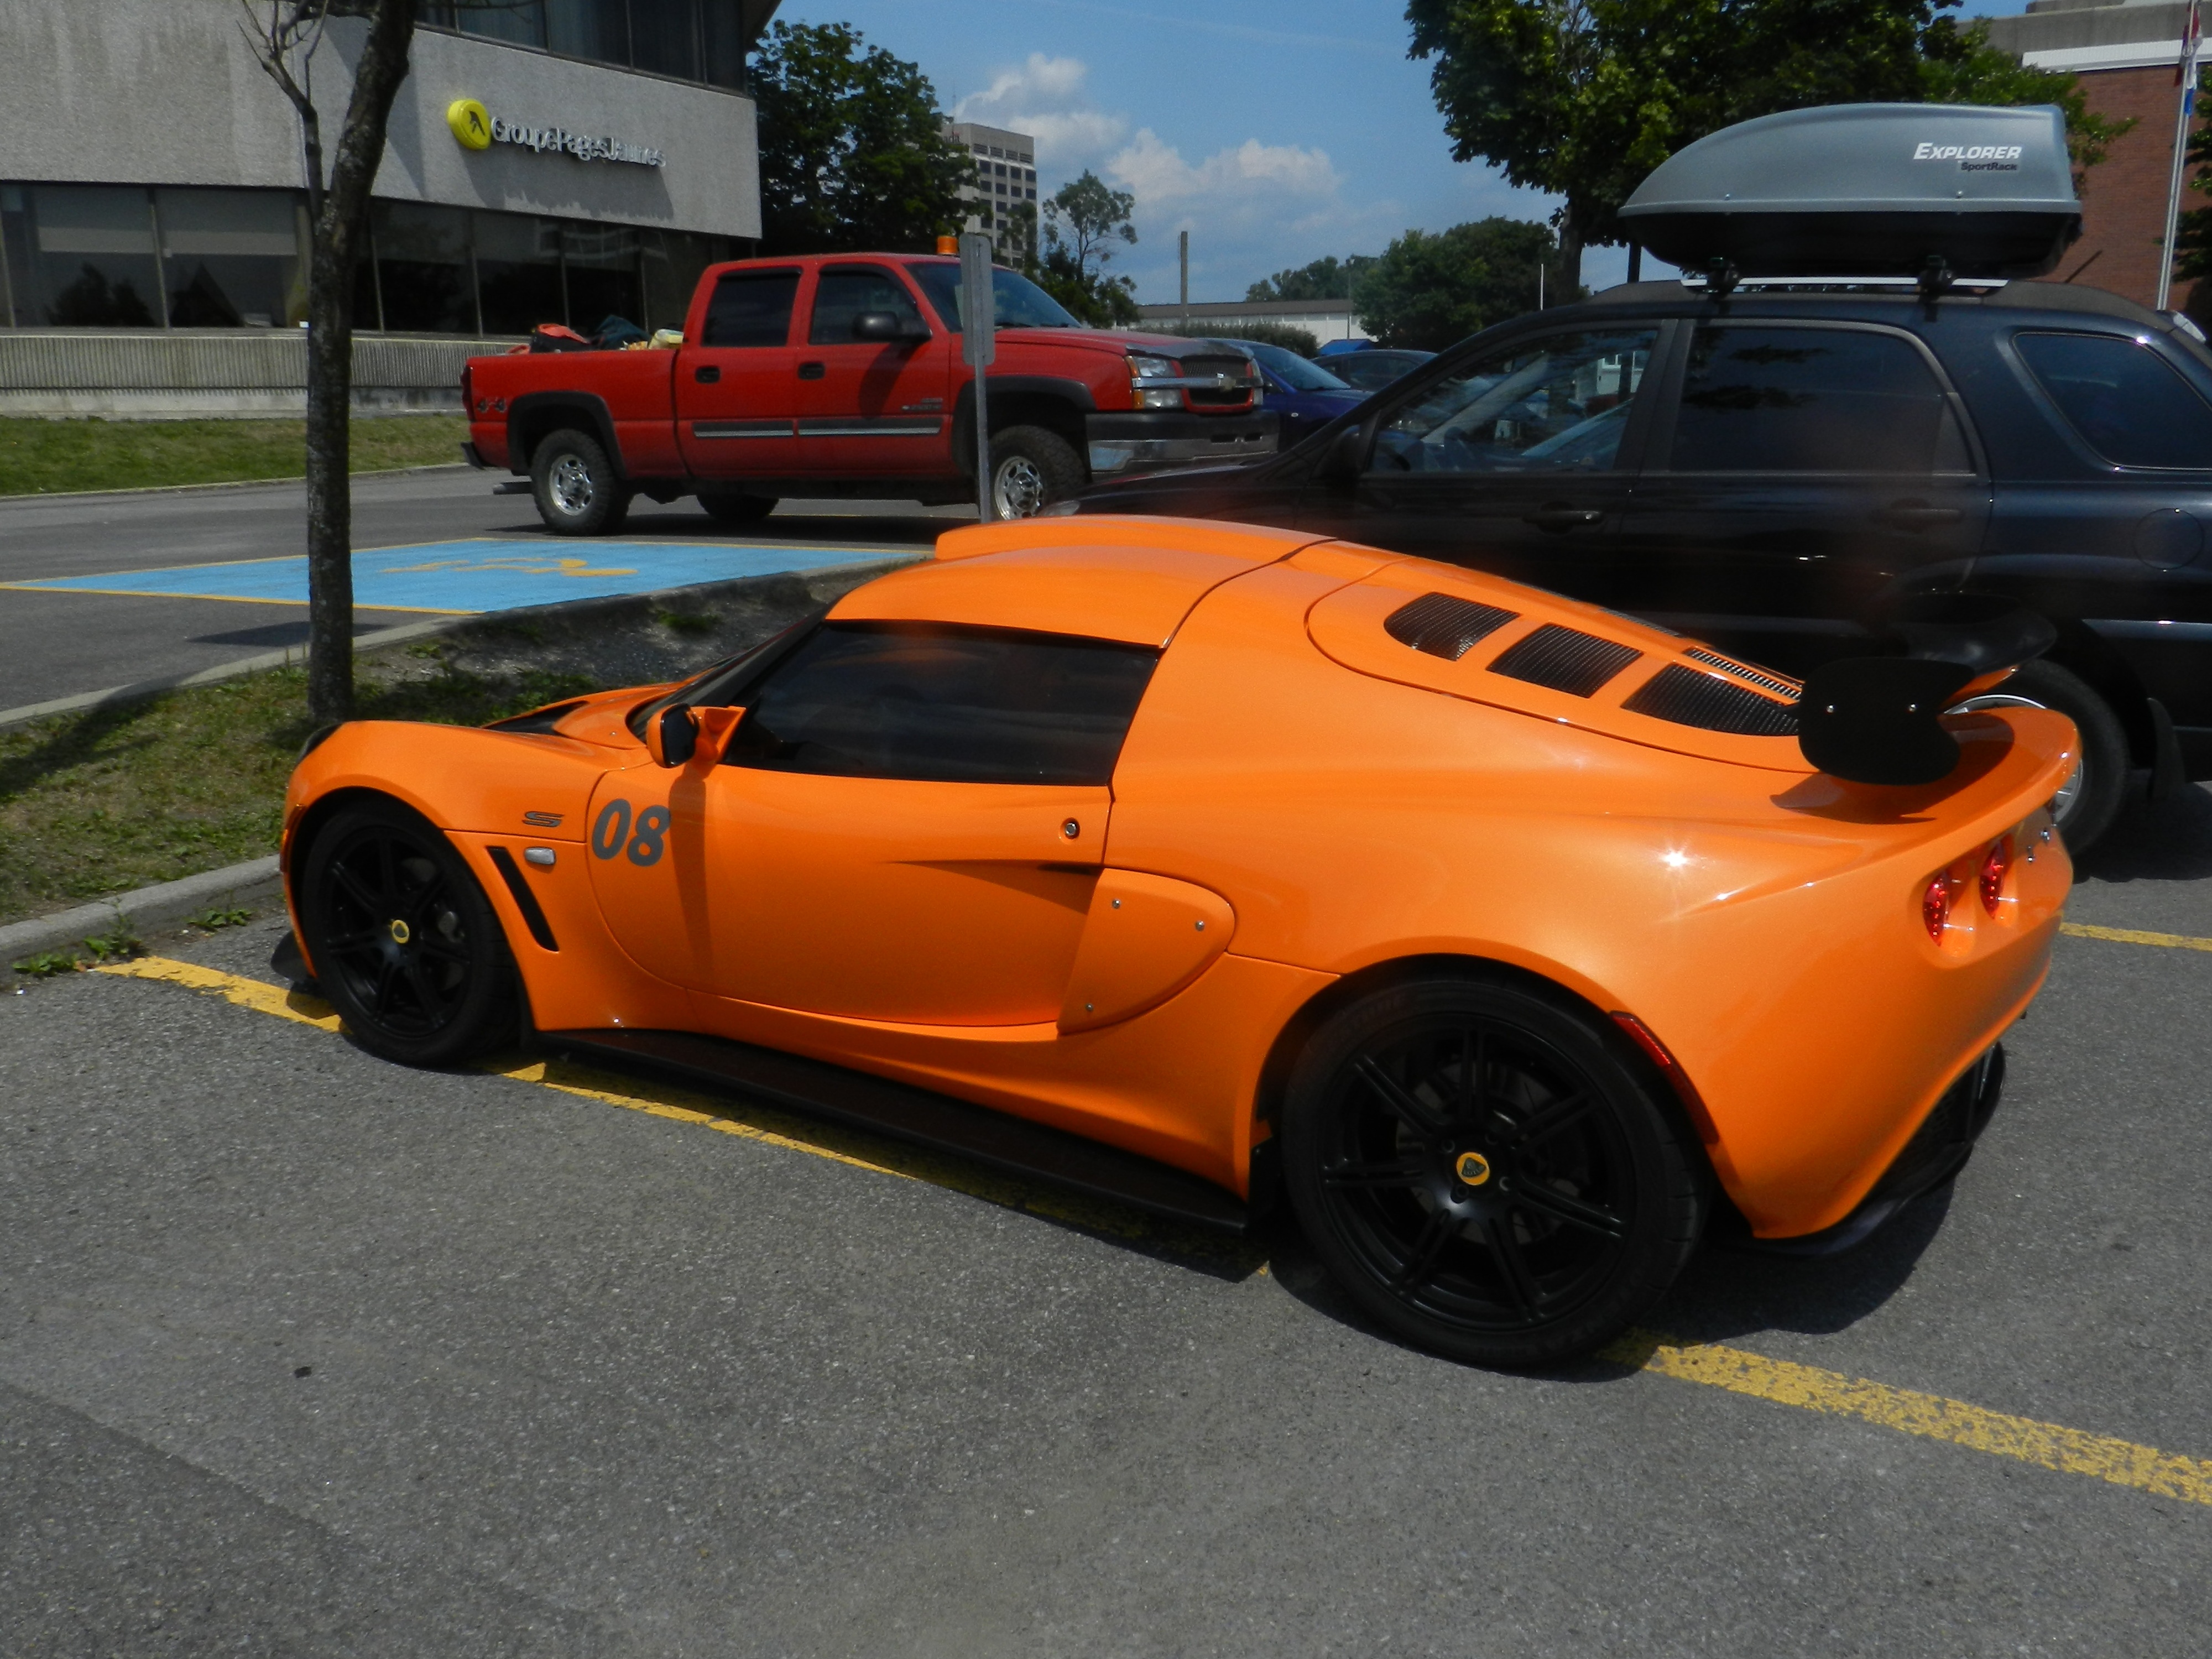
sport, car, vehicle, sports car, supercar, luxury, lotus, coupe, land vehicle, automobile make, automotive design, luxury vehicle, lotus exige, lotus elise, lotus evora